Doctor Who specials (2013)

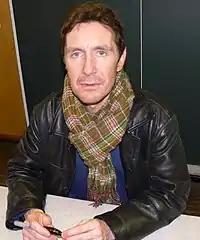
Paul McGann made his first on-screen appearance as the Doctor since 1996.

On 2 April 2013 filming of "The Day of the Doctor" began, with David Tennant, Billie Piper, John Hurt and Joanna Page seen at a location outside Neath in South Wales. On 9 April filming took place involving Matt Smith and Jenna Coleman in Trafalgar Square in London. Various other locations included Chepstow (with some filming done inside the castle), and Cardiff – scenes shot in Cardiff are intended to represent both Totter's Lane and Coal Hill School. Shooting wrapped on 5 May 2013. The final two days of production were used for shooting the special mini-episode, "The Night of the Doctor", which featured Paul McGann returning to the role of the Eighth Doctor for the first time since 1996.